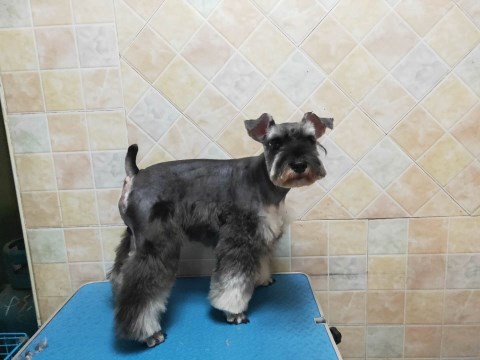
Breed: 2342-n000102-miniature_schnauzer